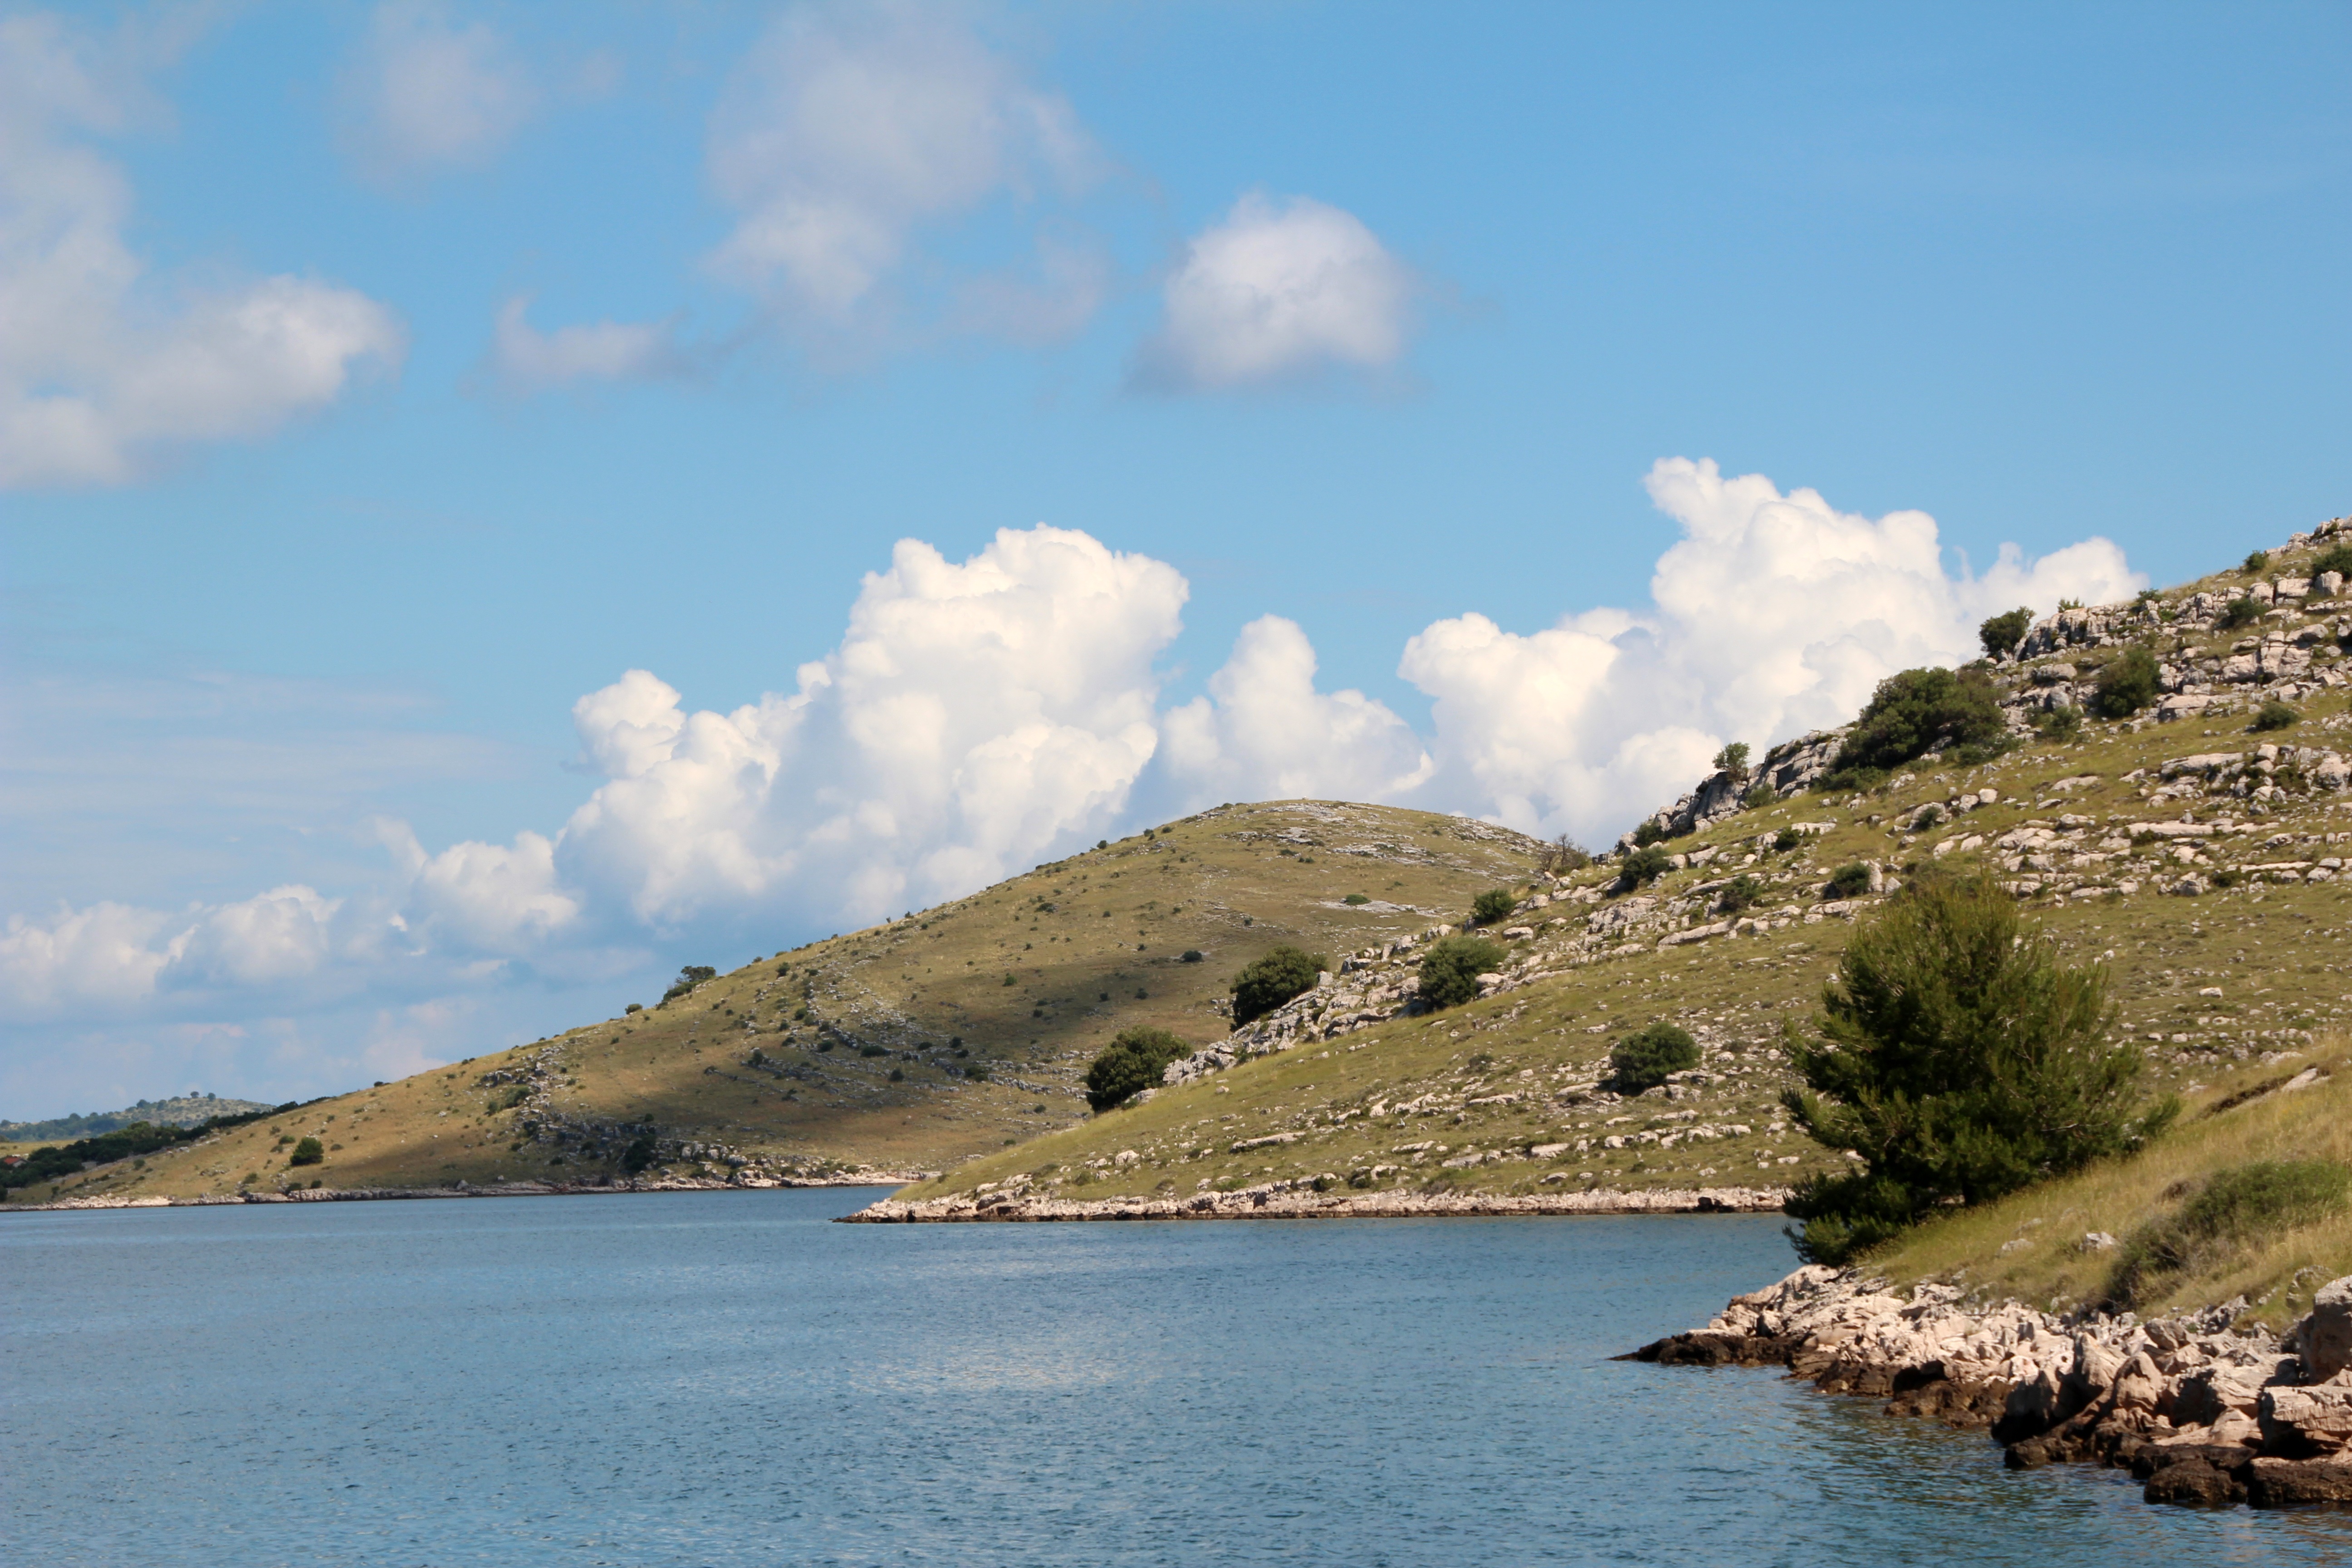
beach, landscape, sea, coast, ocean, mountain, cloud, sky, hill, shore, lake, cliff, cove, vehicle, bay, reservoir, terrain, body of water, croatia, islands, loch, cape, landform, kornati islands, kornati, geographical feature